Jamboard

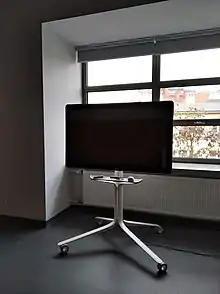
Jamboard at SWPS University

Jamboard was a digital interactive whiteboard developed by Google to work with Google Workspace, formerly known as G Suite. It was officially announced on 25 October 2016. It had a 55" 4K touchscreen physical display and could be used for online collaboration using Google Workspace. The display could also be mounted onto a wall or be configured into a stand. Jamboard was discontinued on January 1, 2025.